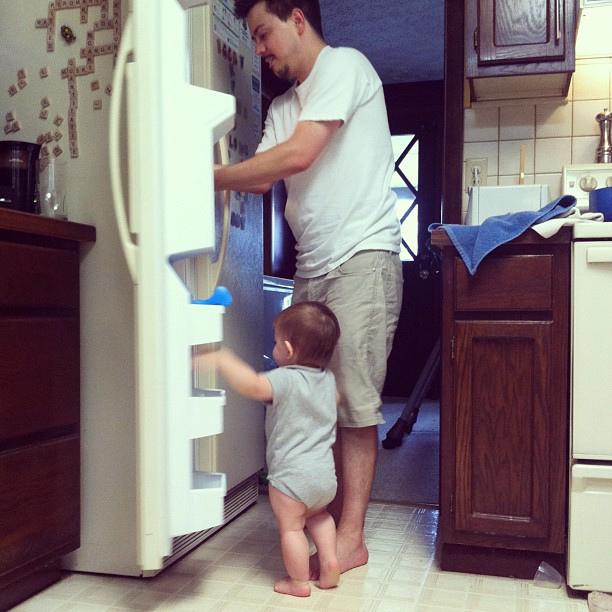
A man standing in a kitchen next to a young child.